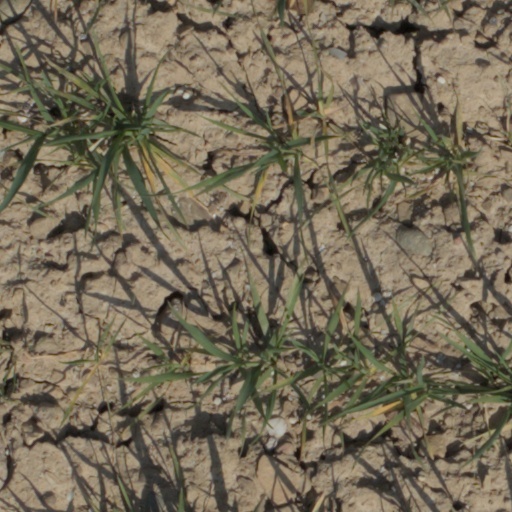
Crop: wheat